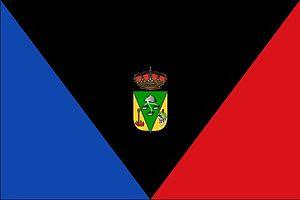
Fuencaliente de la Palma est une commune de la province de Santa Cruz de Tenerife dans la communauté autonome des Îles Canaries en Espagne. Elle est située au sud de l'île de La Palma.